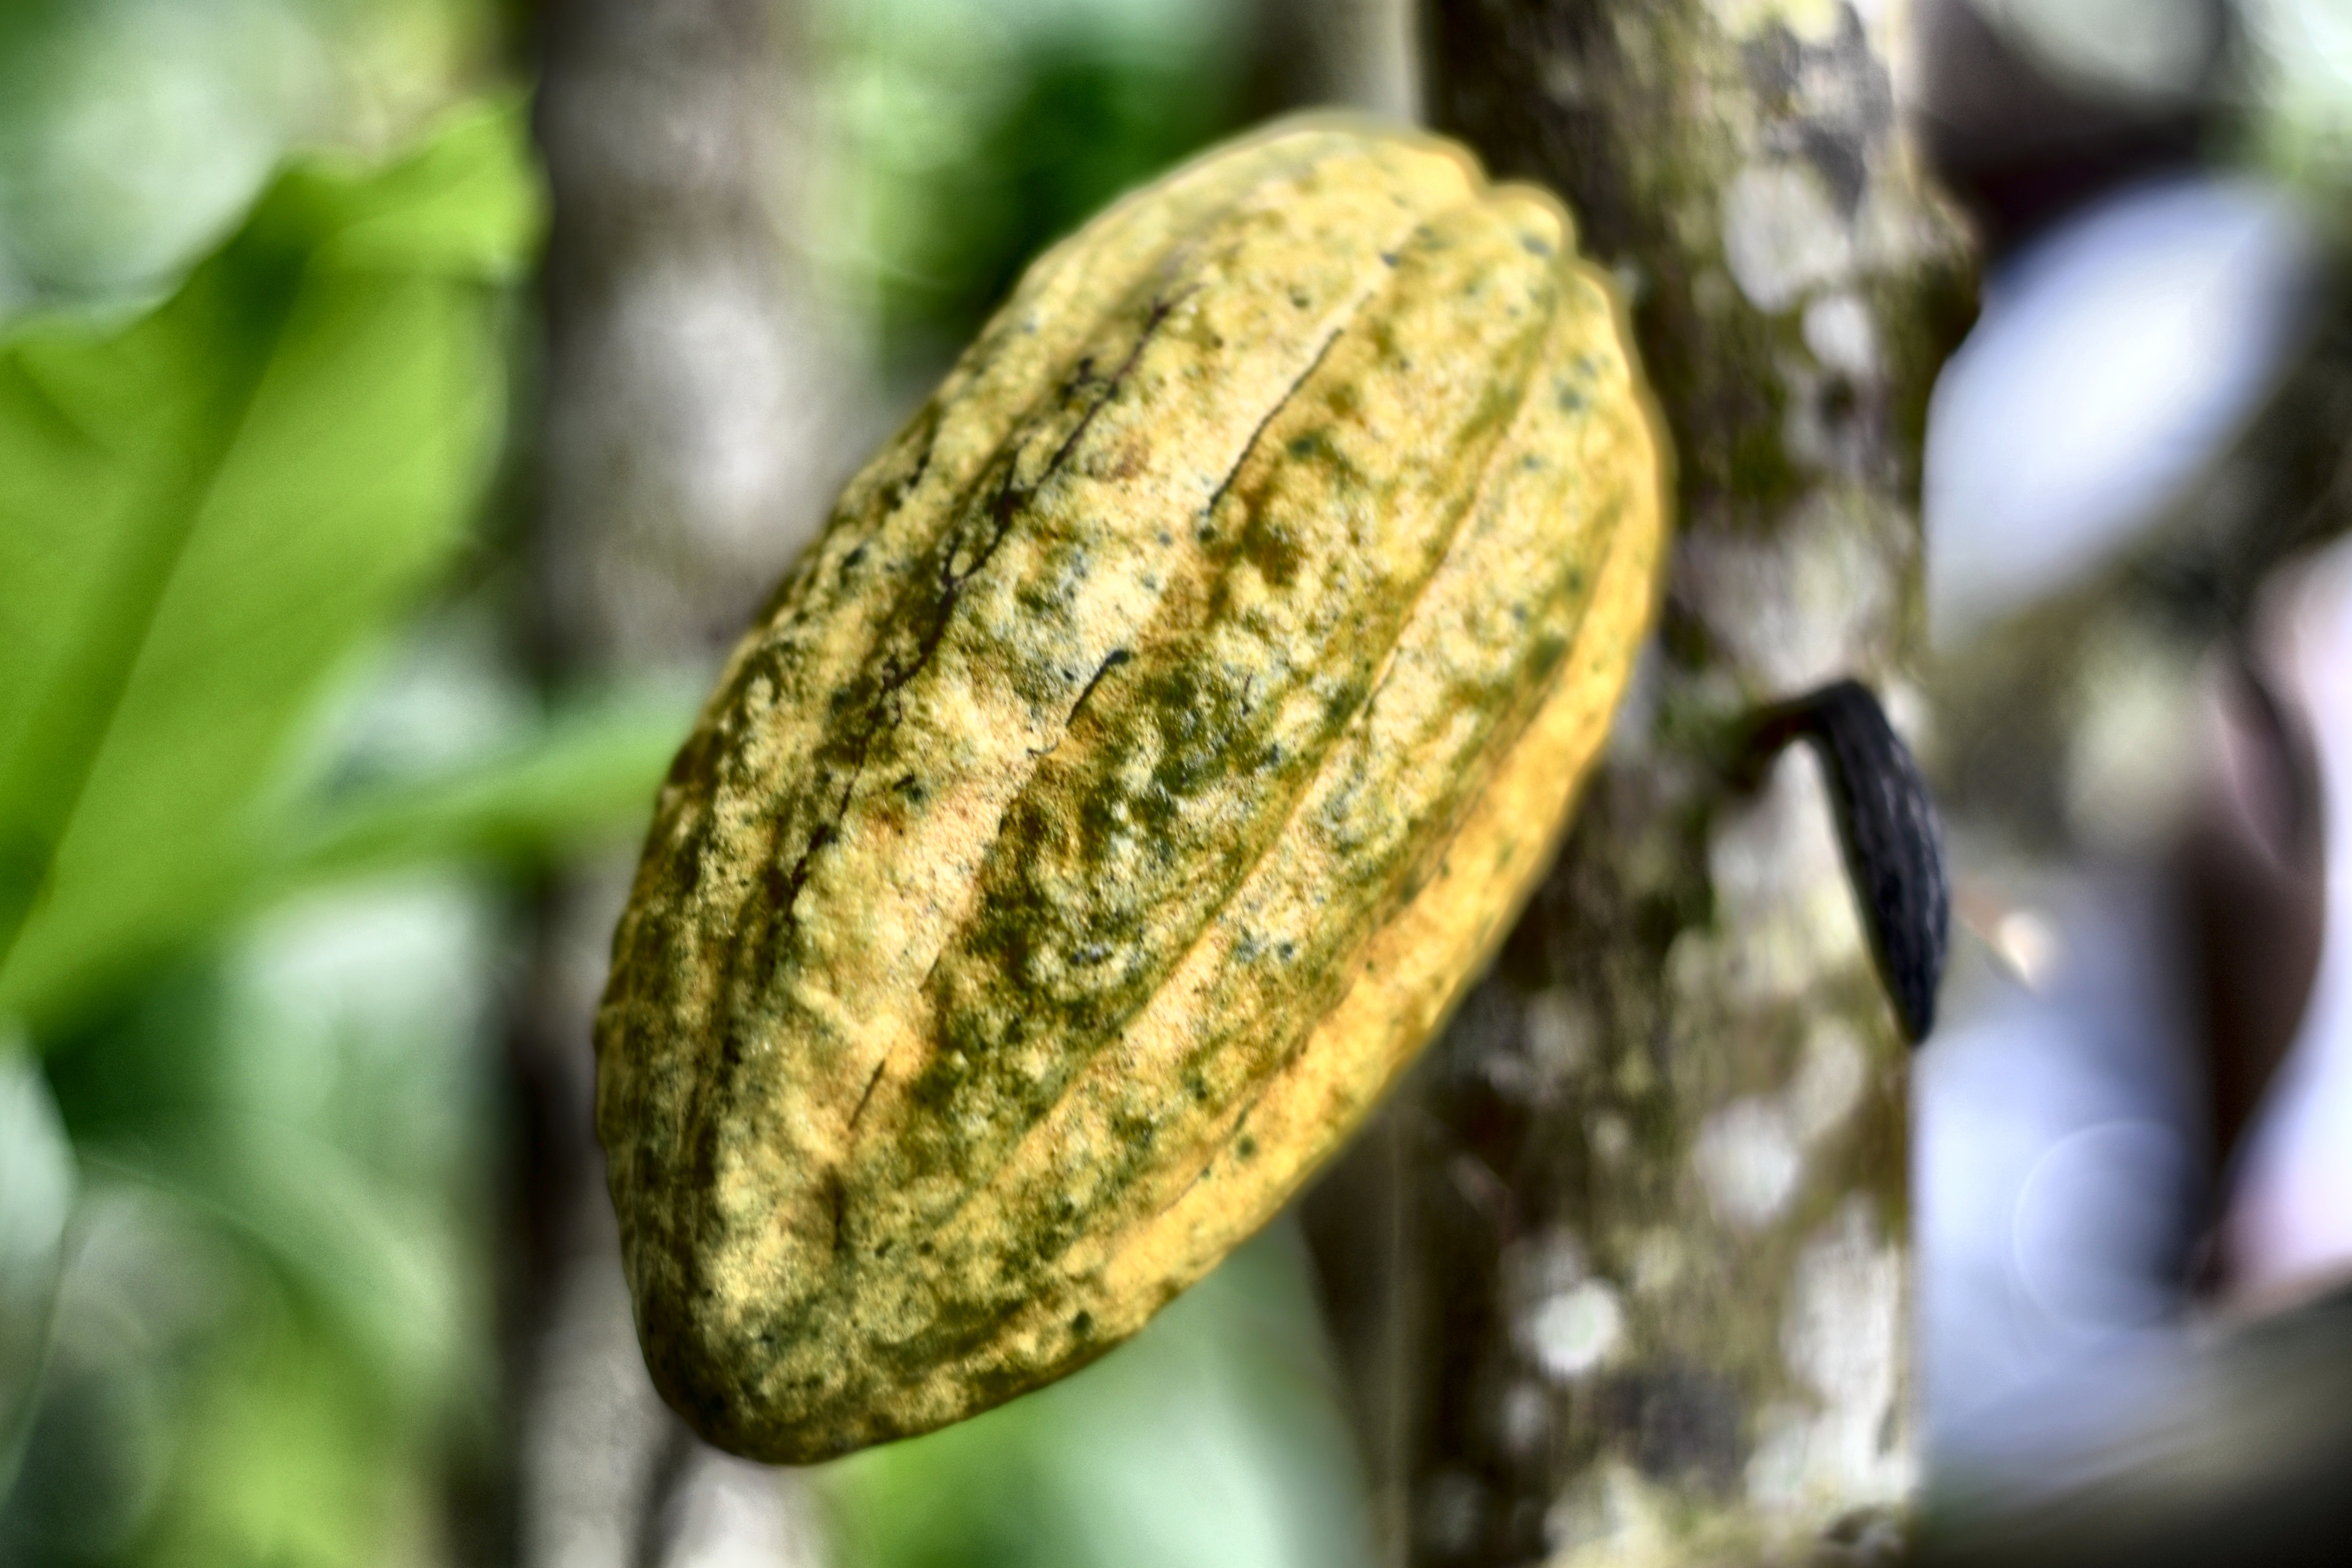
Maturity: mature
Variety: Guiana